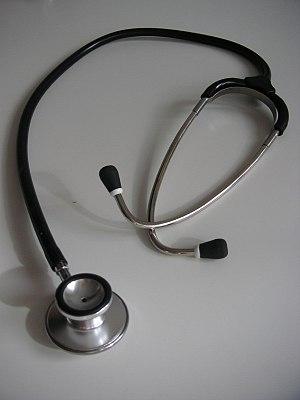
Un stéthoscope est un instrument acoustique, servant principalement dans le domaine médical ou vétérinaire, pour l'auscultation, c’est-à-dire l'écoute des sons internes du corps. Mais il peut être aussi employé dans d'autres domaines, notamment pour l'identification et la localisation d'un bruit dans un objet, un appareil ou une installation.